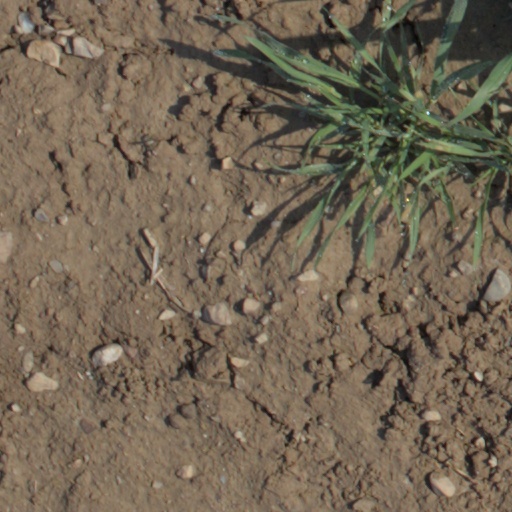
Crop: wheat